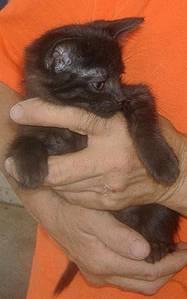
cat